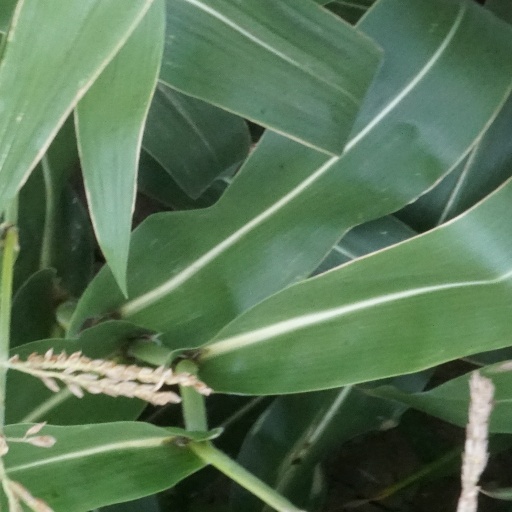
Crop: maize; corn